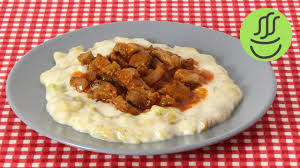
Yemek: hunkar_begendi